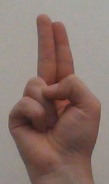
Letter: taa